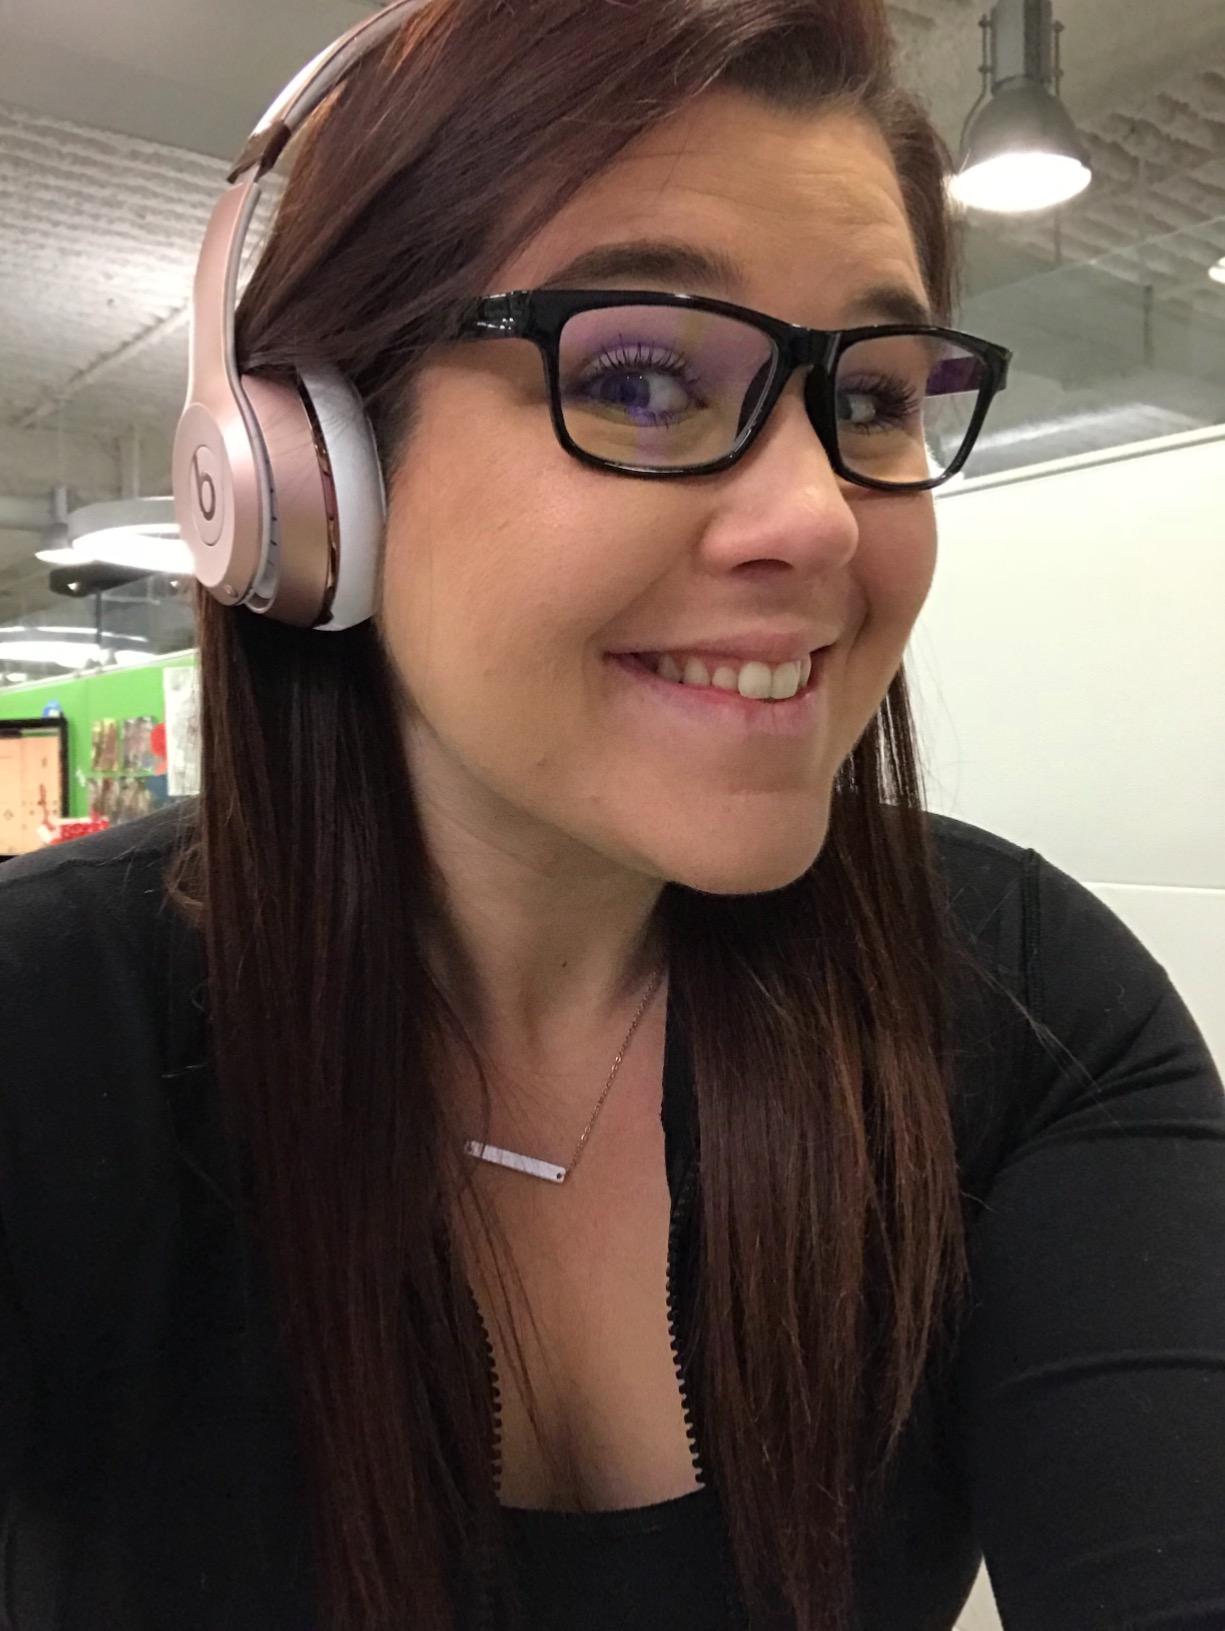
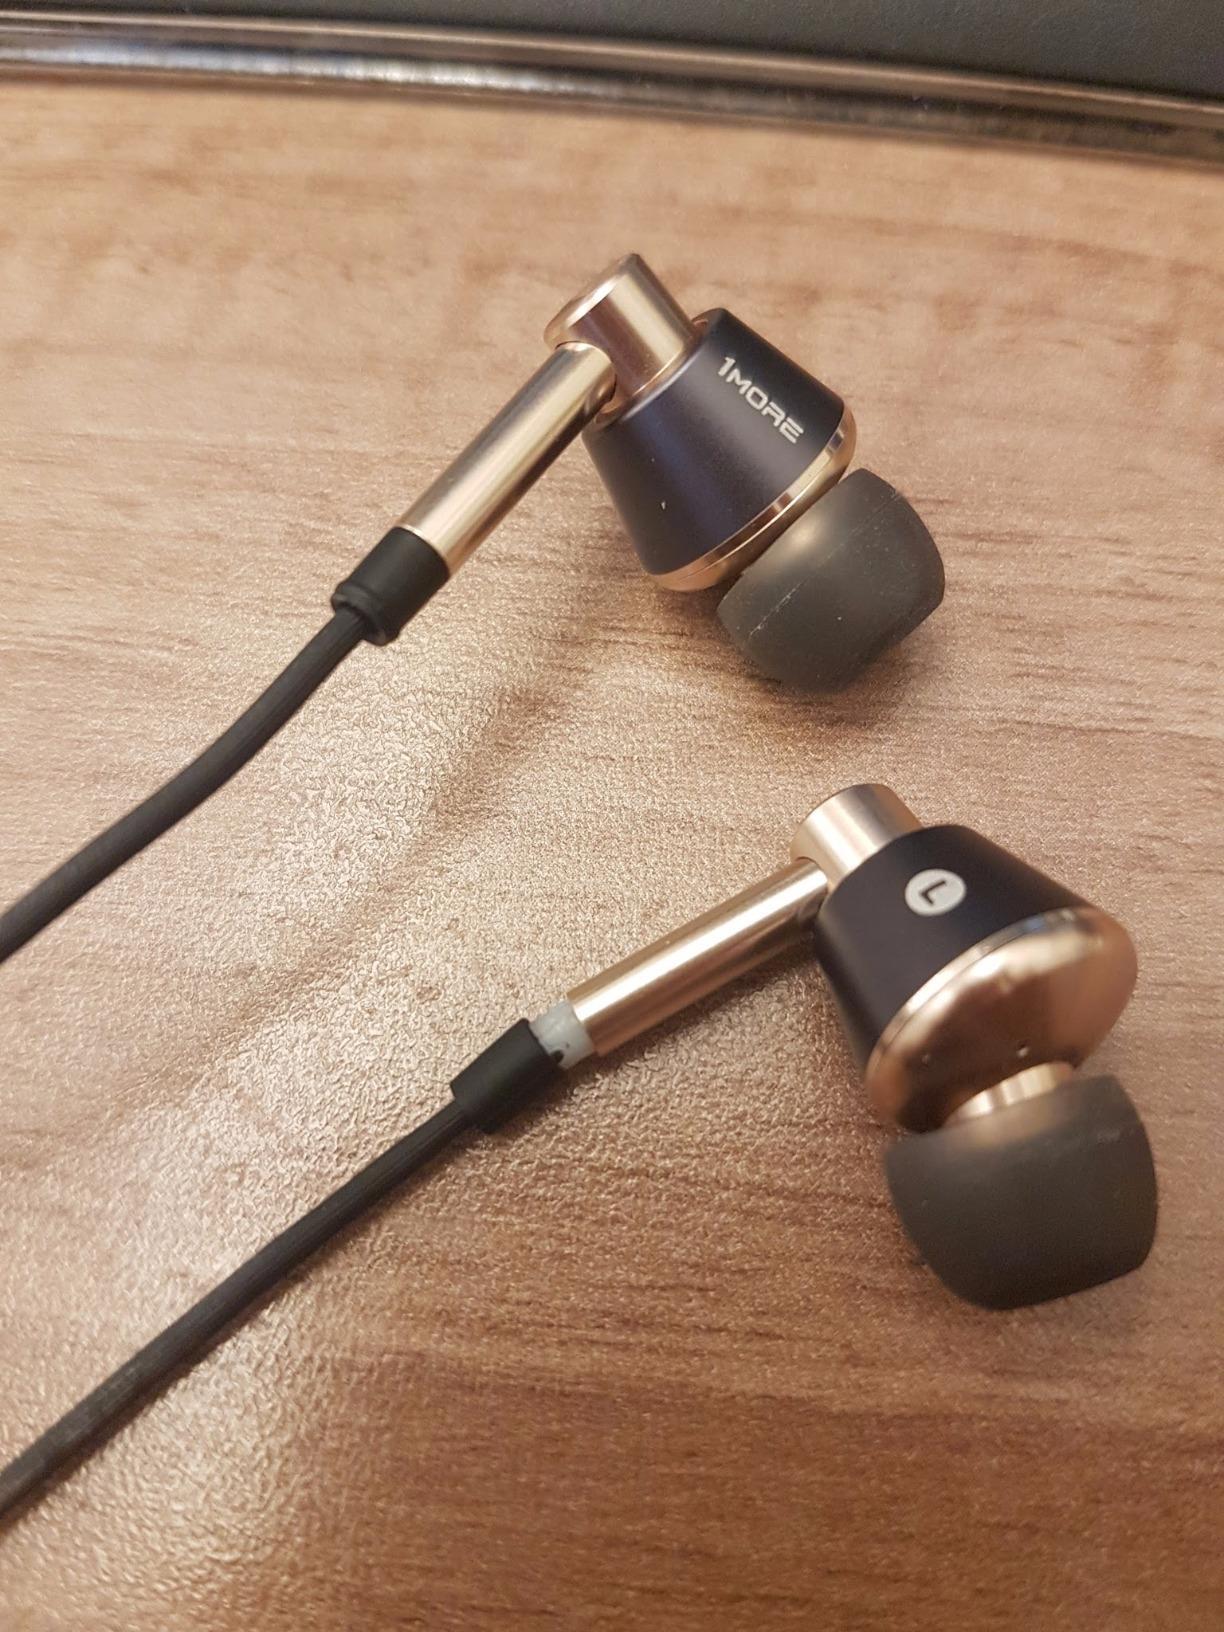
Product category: headphones
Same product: no